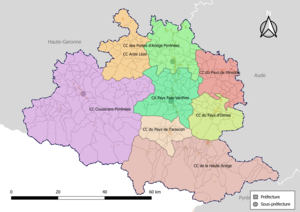
Carte des intercommunalités du département de l'Ariège, France. Composition au 1er janvier 2019
Au 1ᵉʳ janvier 2020, le département de l'Ariège compte 8 intercommunalités à fiscalité propre dont le siège est dans le département.